Erin O'Toole

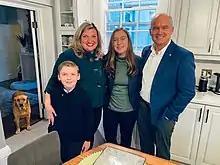
O'Toole and his family

O'Toole met his wife Rebecca in Halifax, Nova Scotia, in 1998, and they married in 2000. He has a daughter and a son. As of 2021 they lived near Bowmanville. O'Toole is a Catholic. He founded True Patriot Love, a nonprofit supporting veterans, members of the military, and their families. In September 2020, O'Toole tested positive for COVID-19, after a staffer in his office tested positive. His wife also later tested positive for COVID-19, after initially testing negative. They were in self-isolation until September 30, at which point O'Toole returned to Parliament.